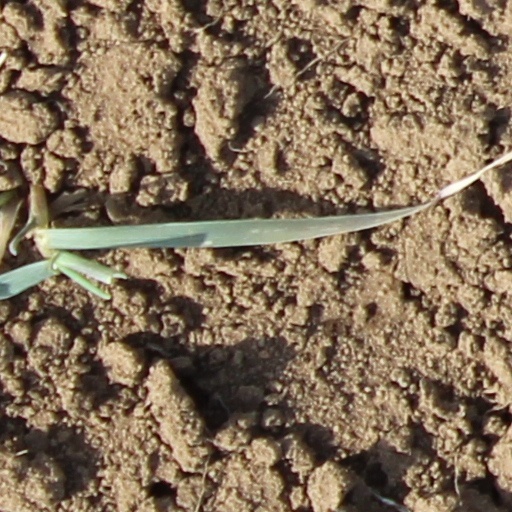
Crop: wheat